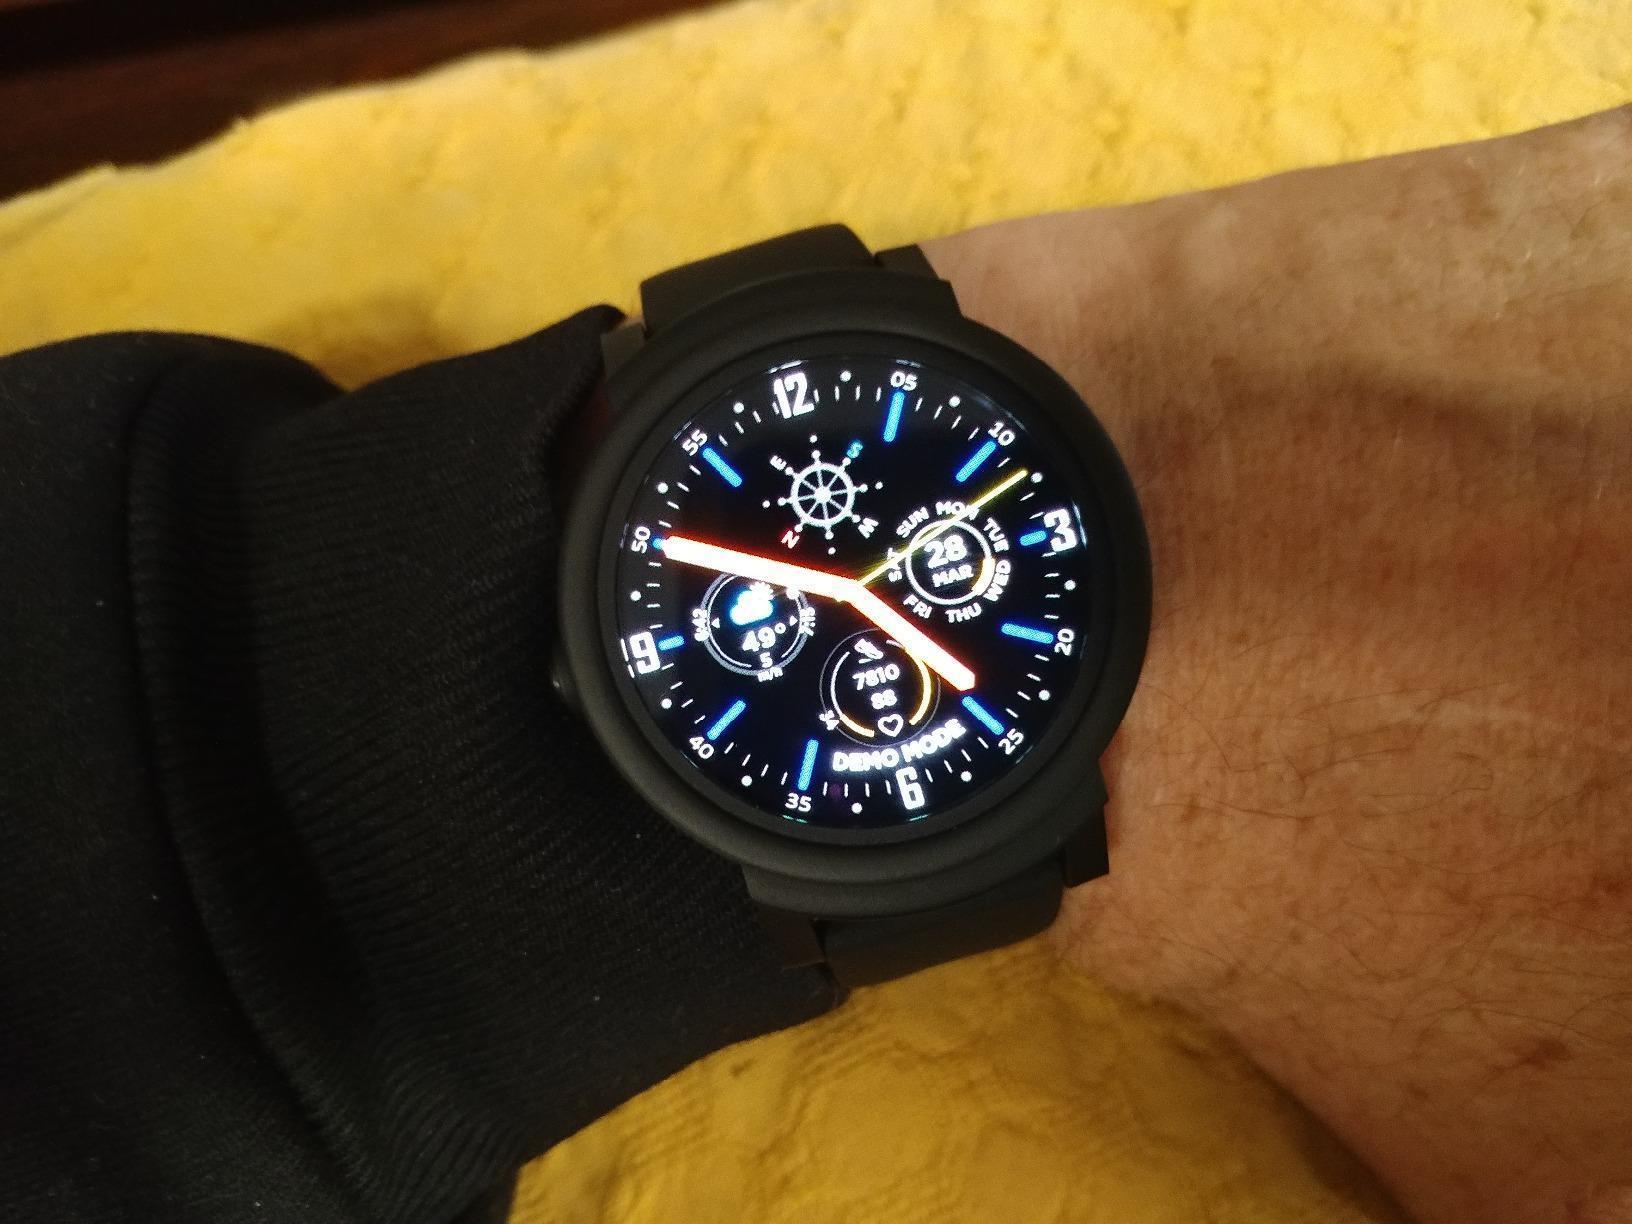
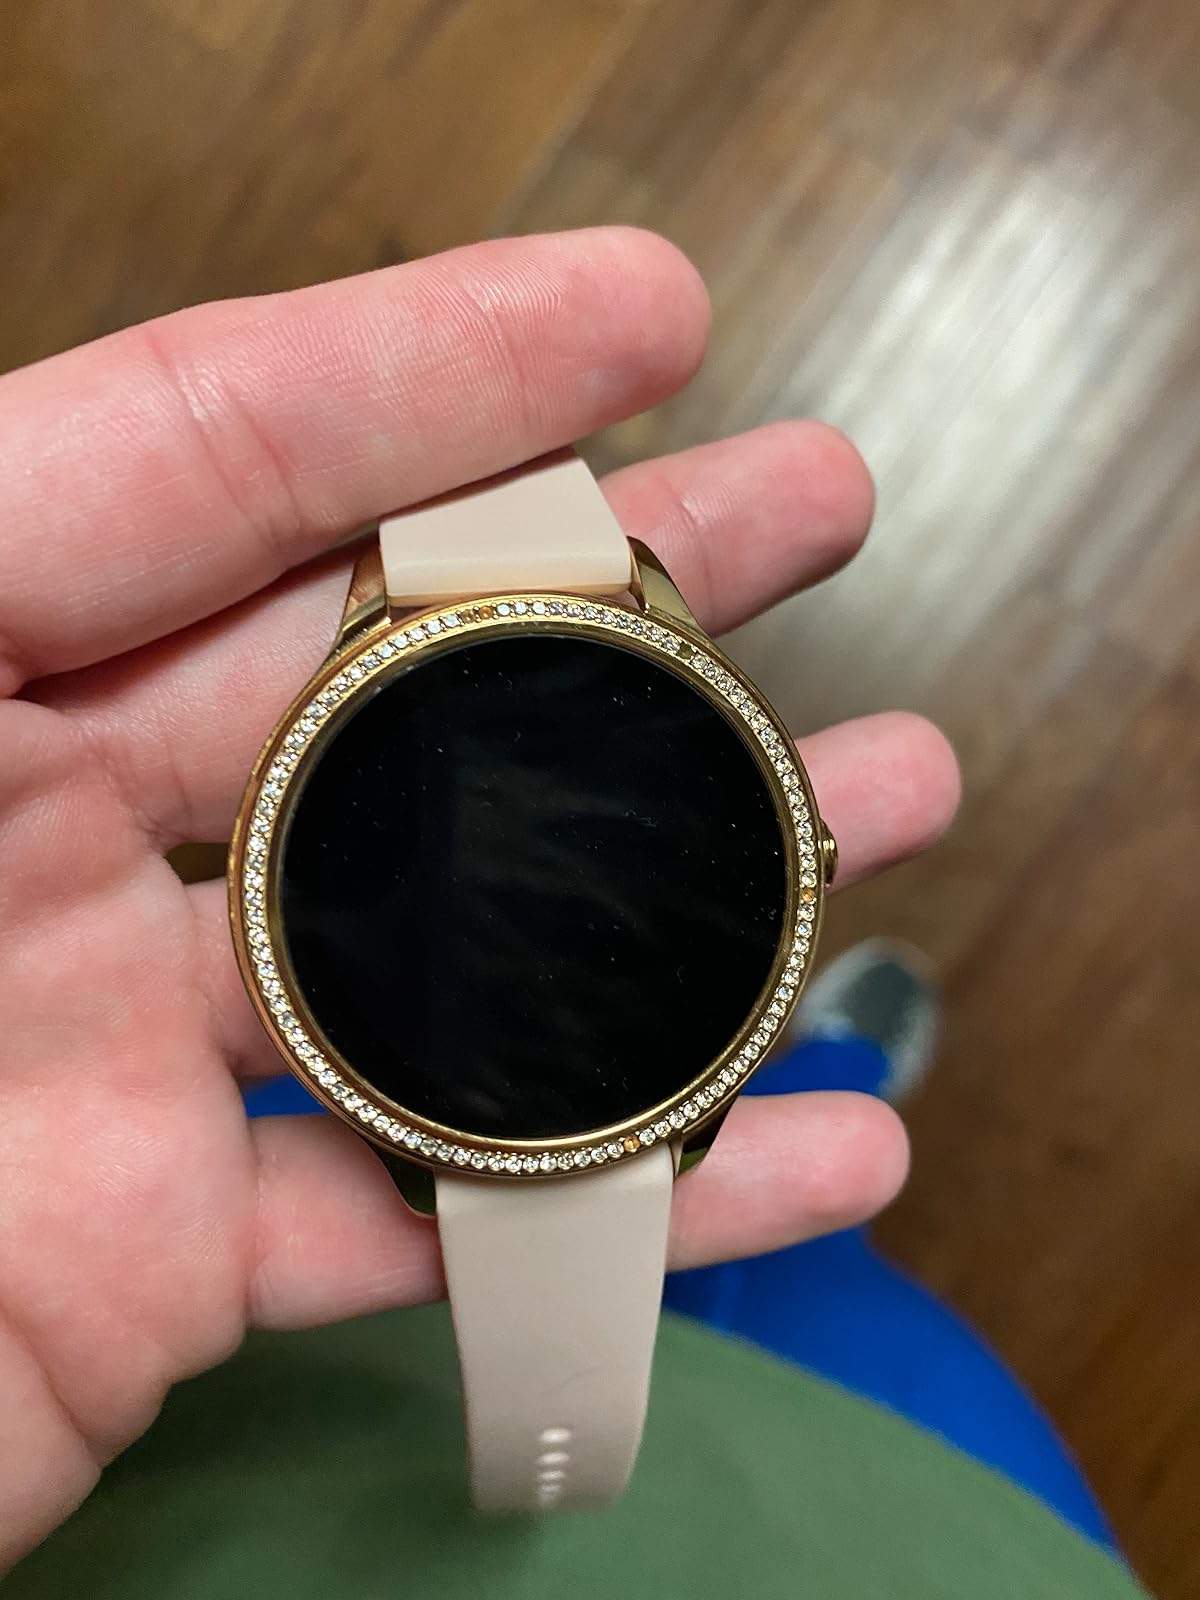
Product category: smartwatch
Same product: no